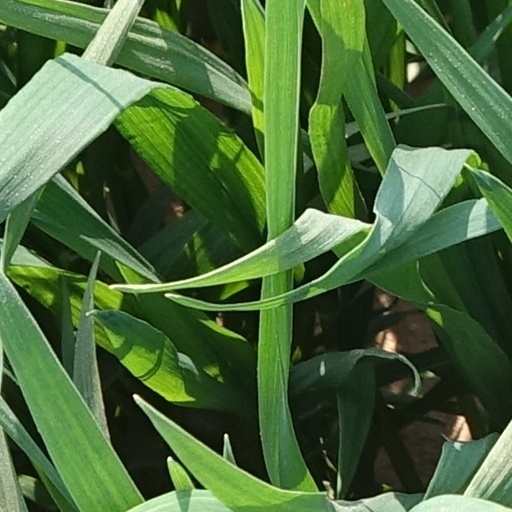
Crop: wheat